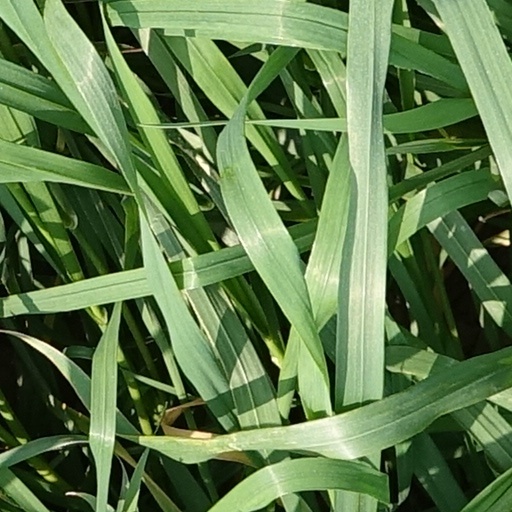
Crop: wheat